Soekarno–Hatta International Airport

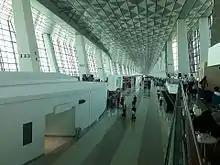
The departure lounge at Terminal 3

Terminal 2 is the second terminal built and was opened in 1991. It is located on the north-western side of the airport, opposite Terminal 1. Like Terminal 1, it has three sub-terminals, labeled as D, E and F, each of which has seven gates, 40 aerobridges and 25 check-in counters. Terminal 2D and 2E and was converted into an international low-cost carrier terminal (LCCT) in 2019, while terminal 2F exclusively caters to hajj and umrah (minor hajj) flights since 2025.